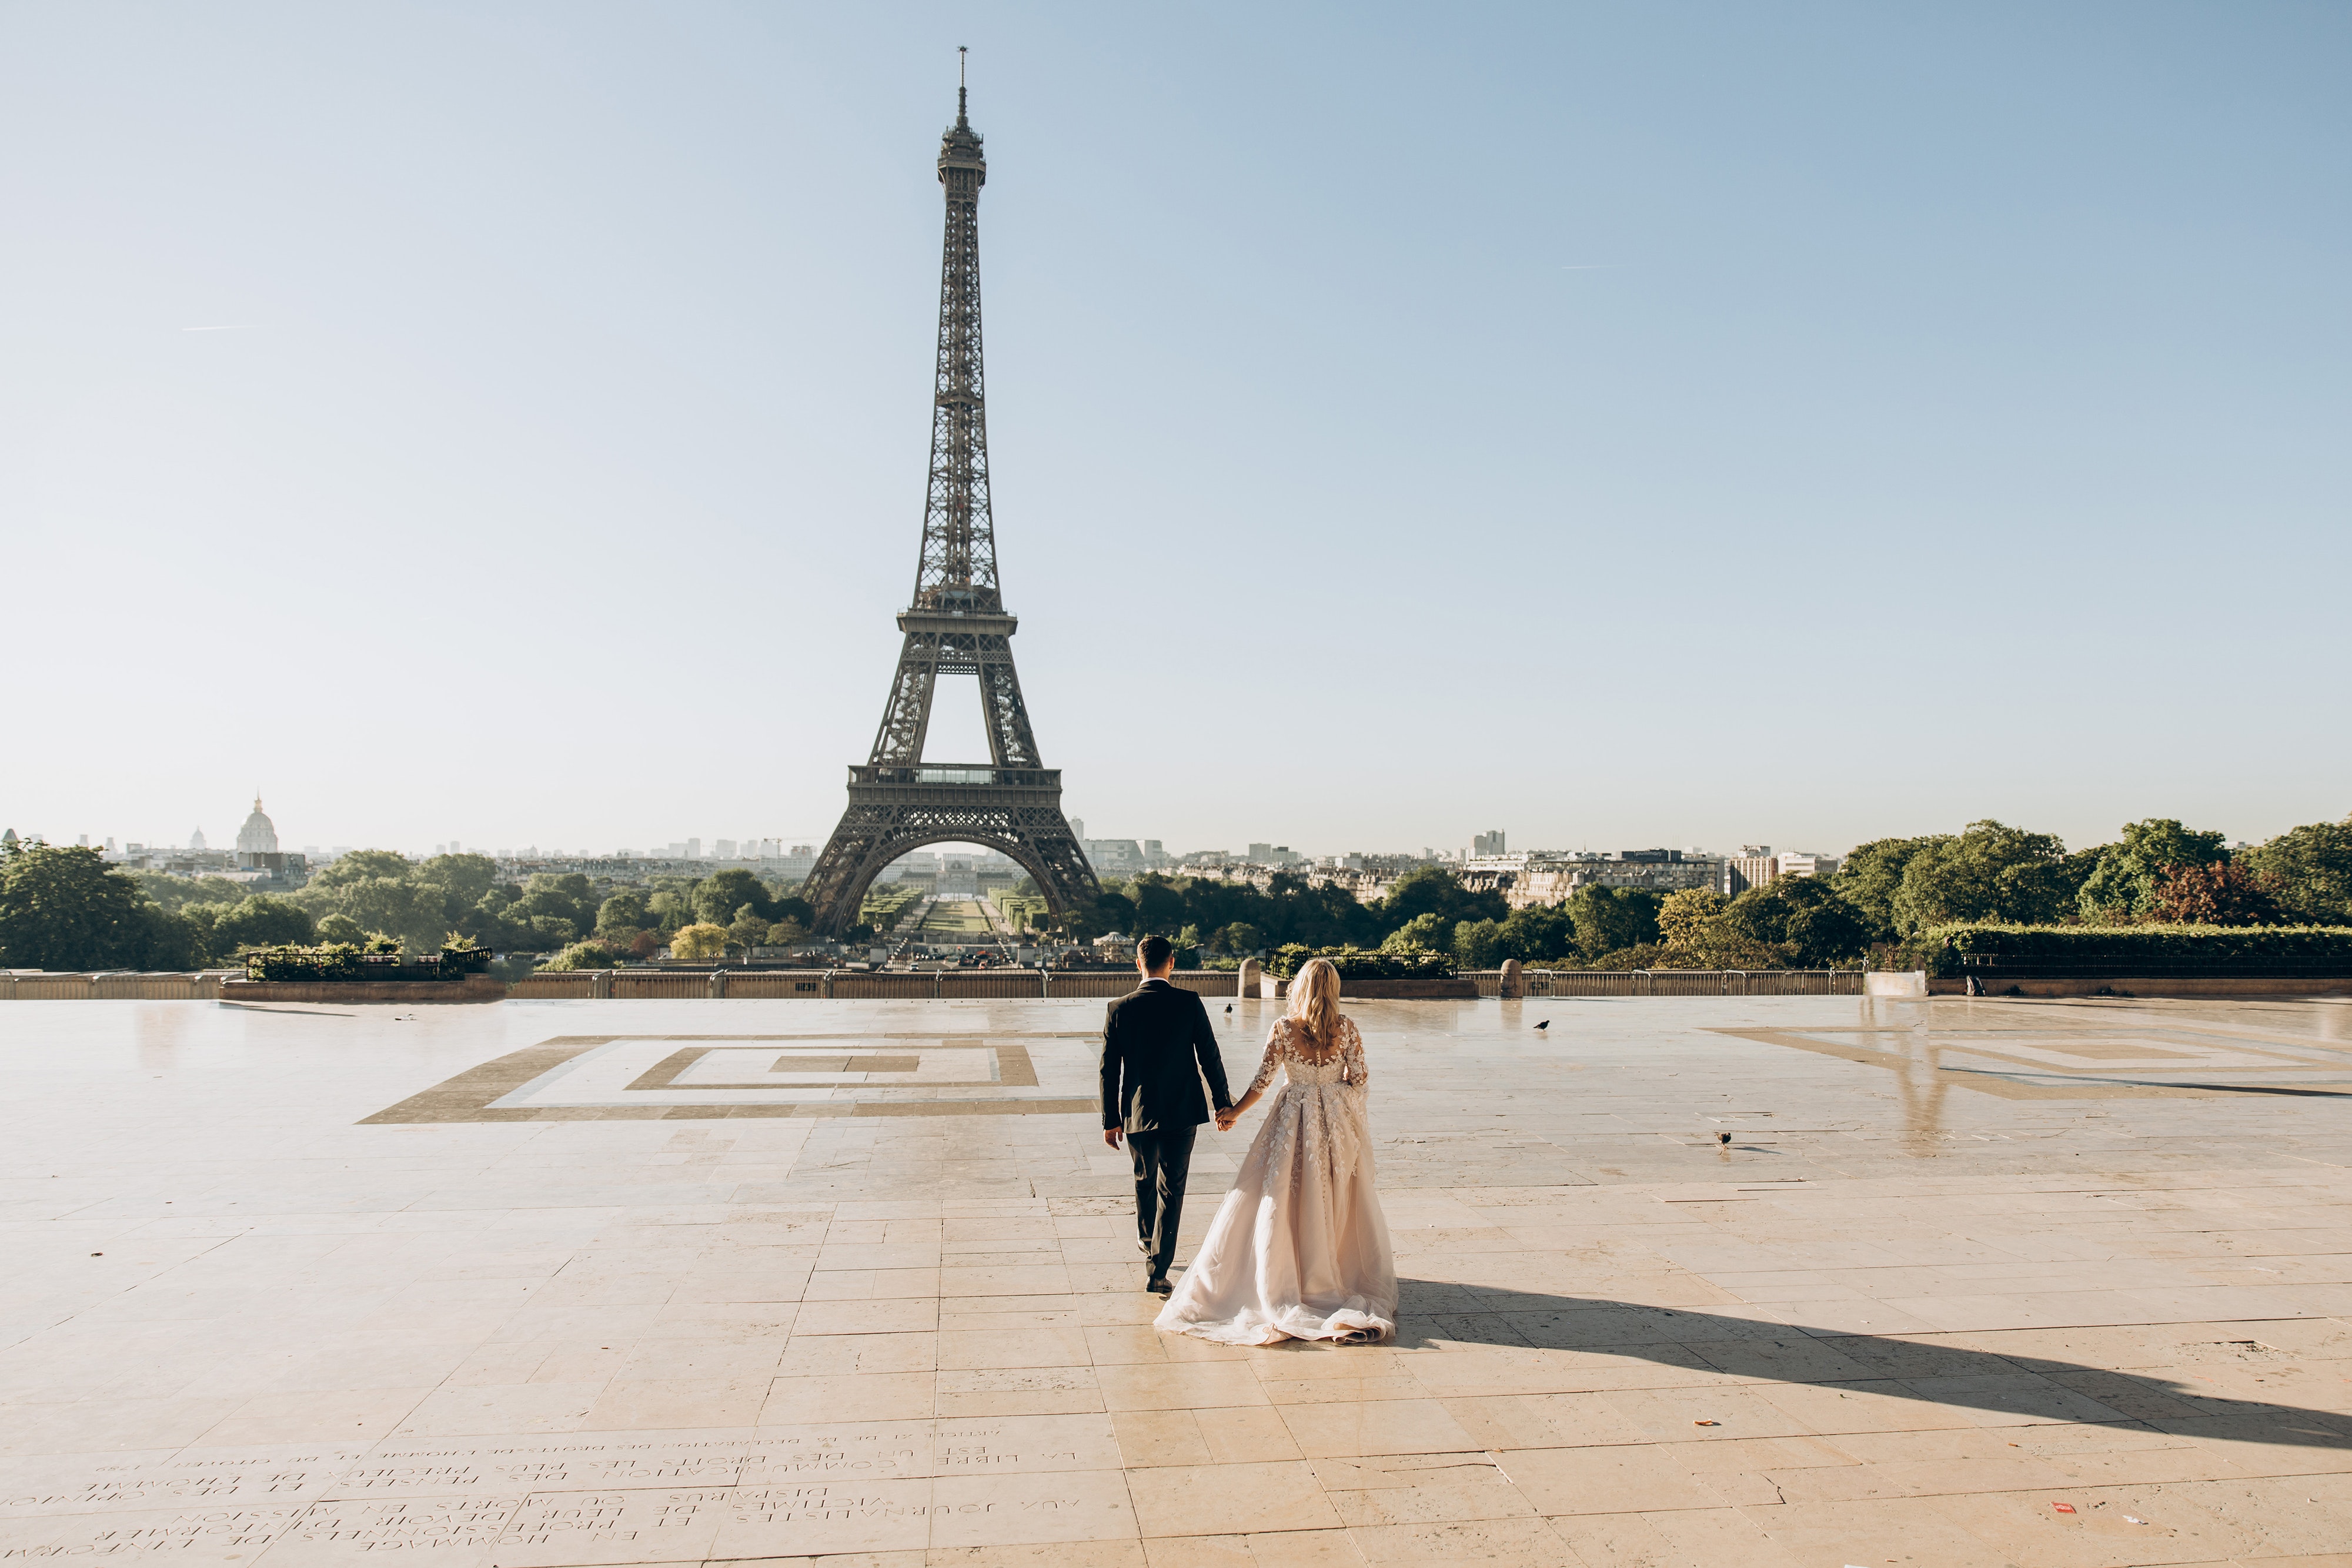
photograph, sky, tourism, monument, temple, vacation, recreation